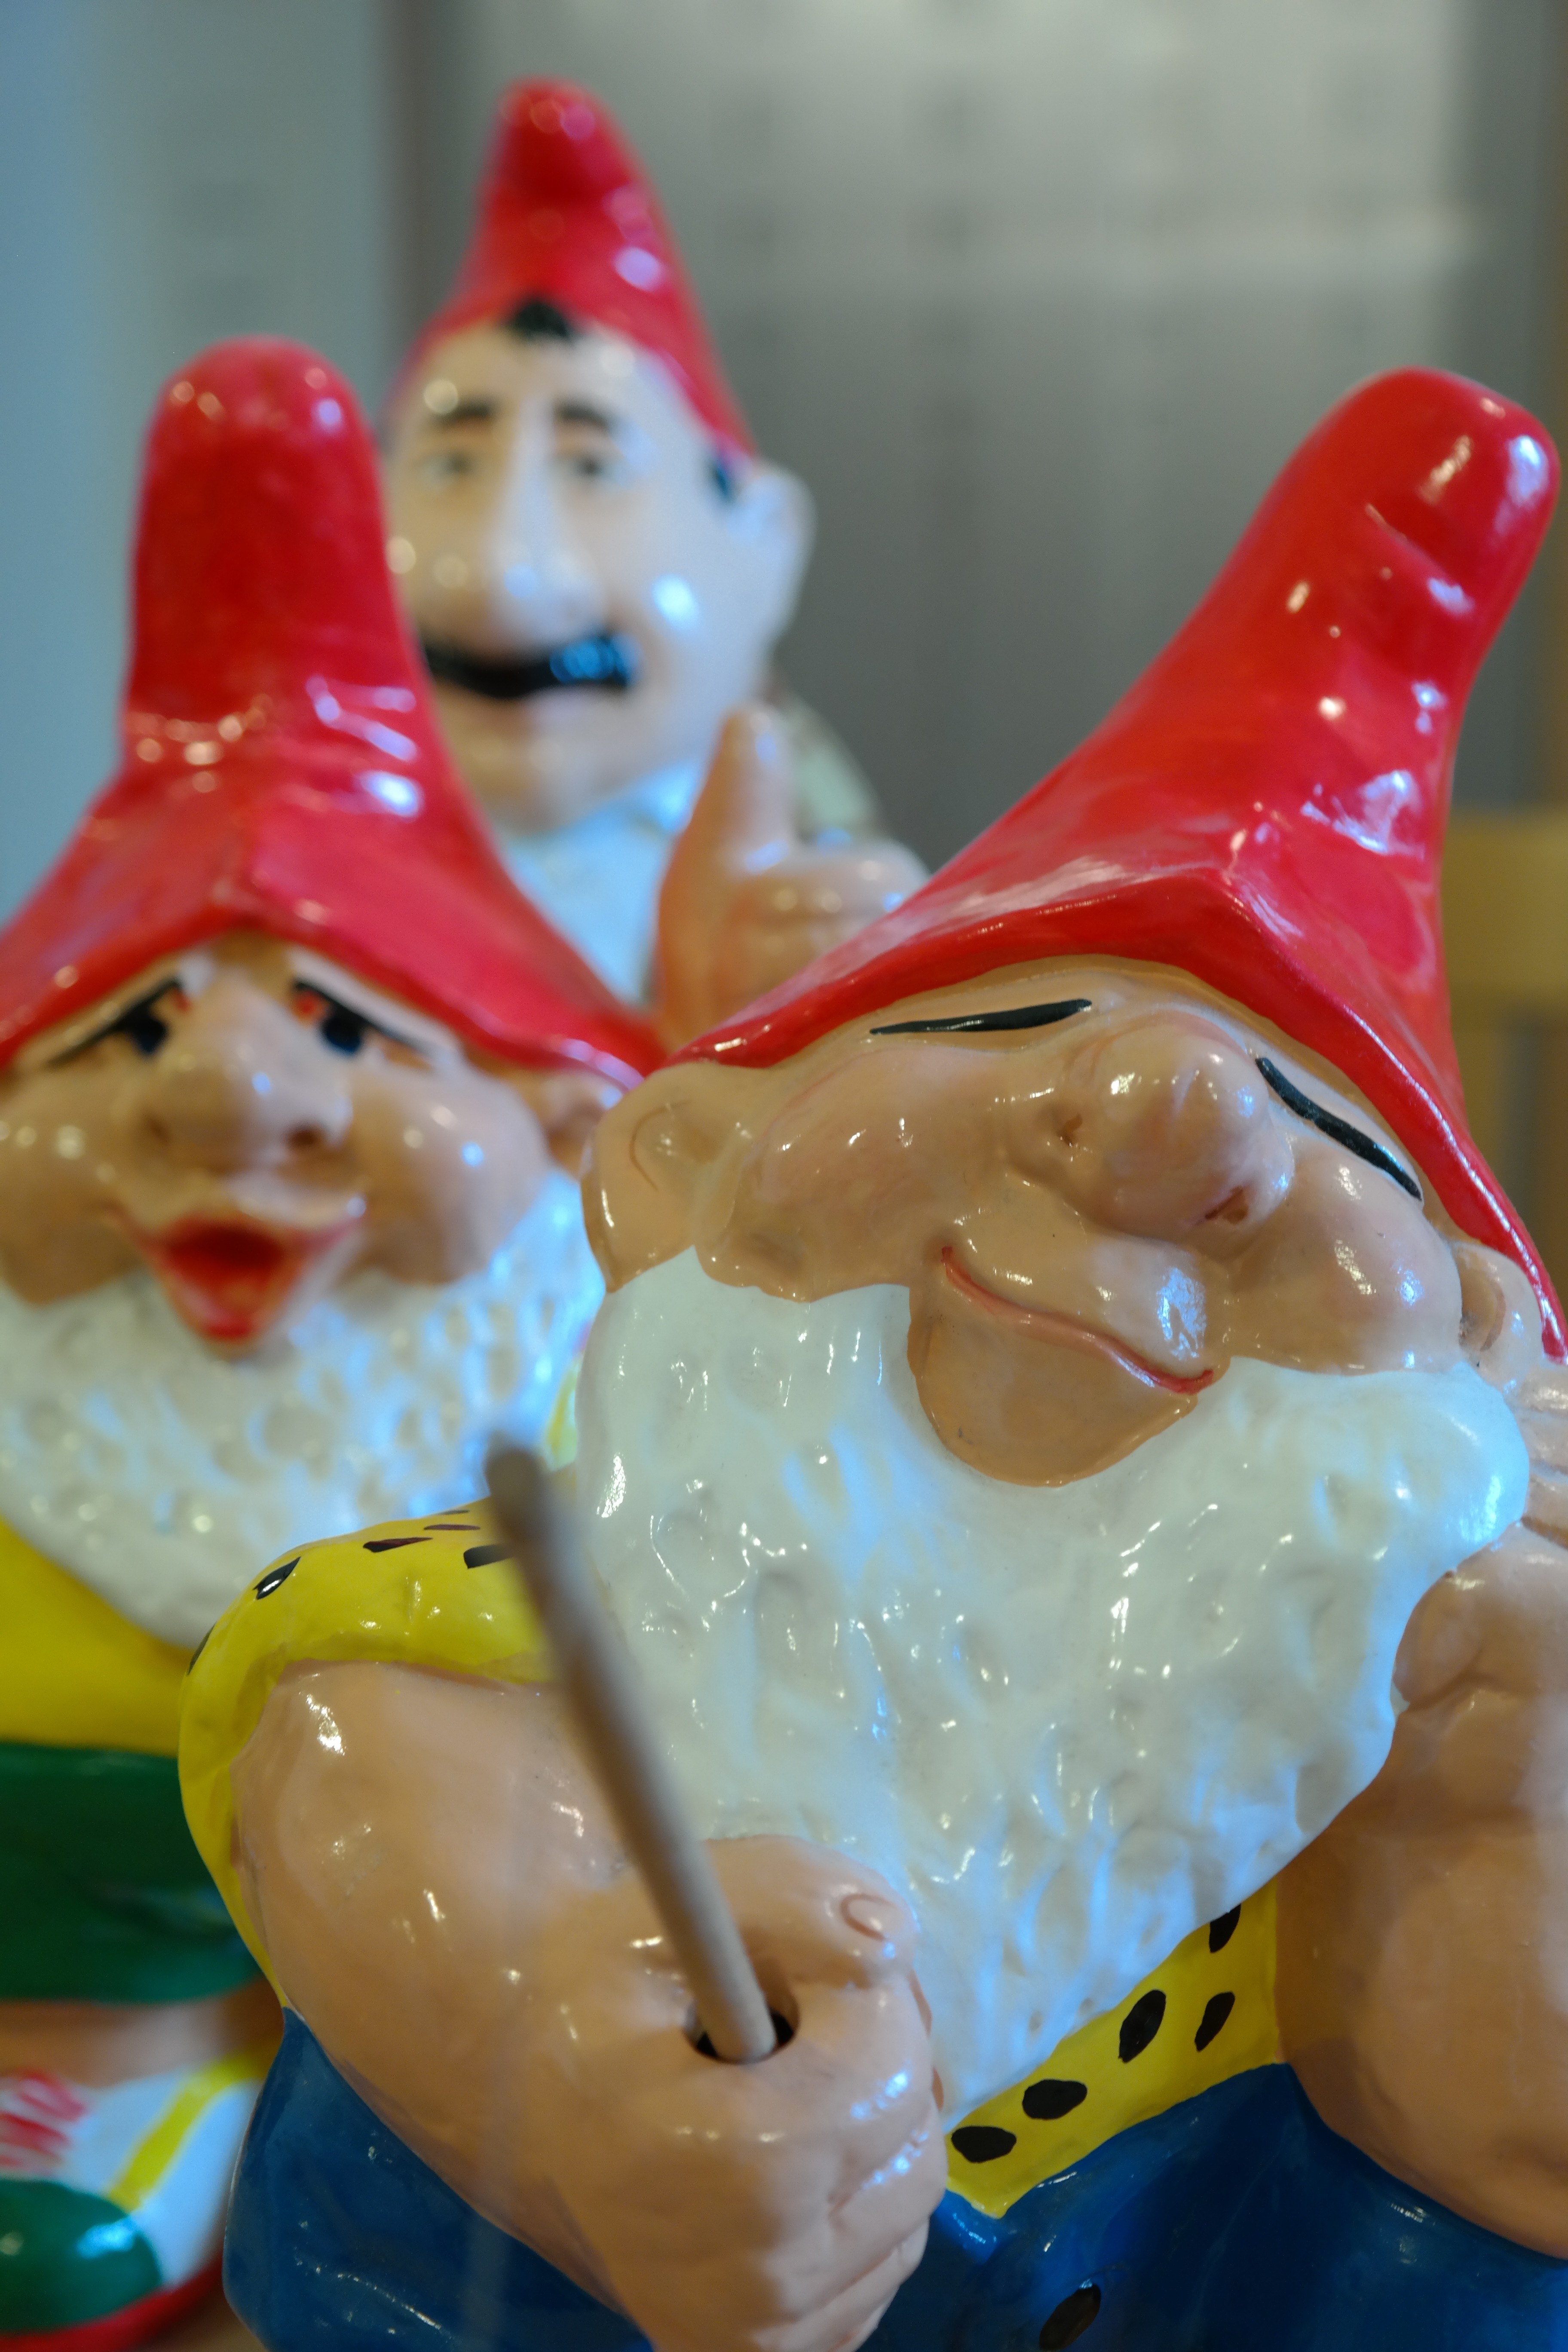
statue, food, red, dessert, toy, quaint, bart, cap, figurine, funny, porcelain, figures, sweetness, hats, dwarfs, satisfied, garden gnome, porcelain figurine, garden gnomes, lawn ornament